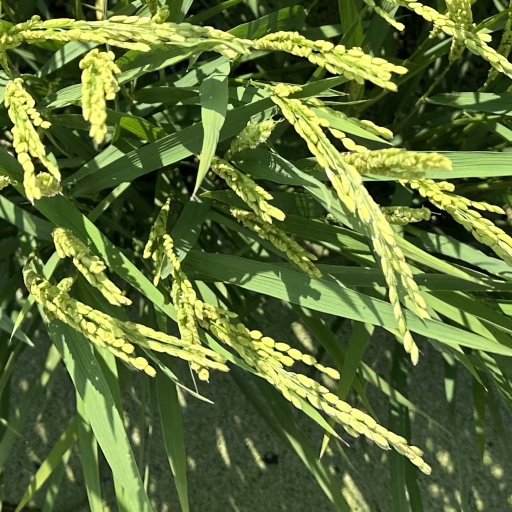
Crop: rice